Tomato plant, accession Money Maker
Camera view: tilt-top (135 deg); turntable rotation: 90 degrees
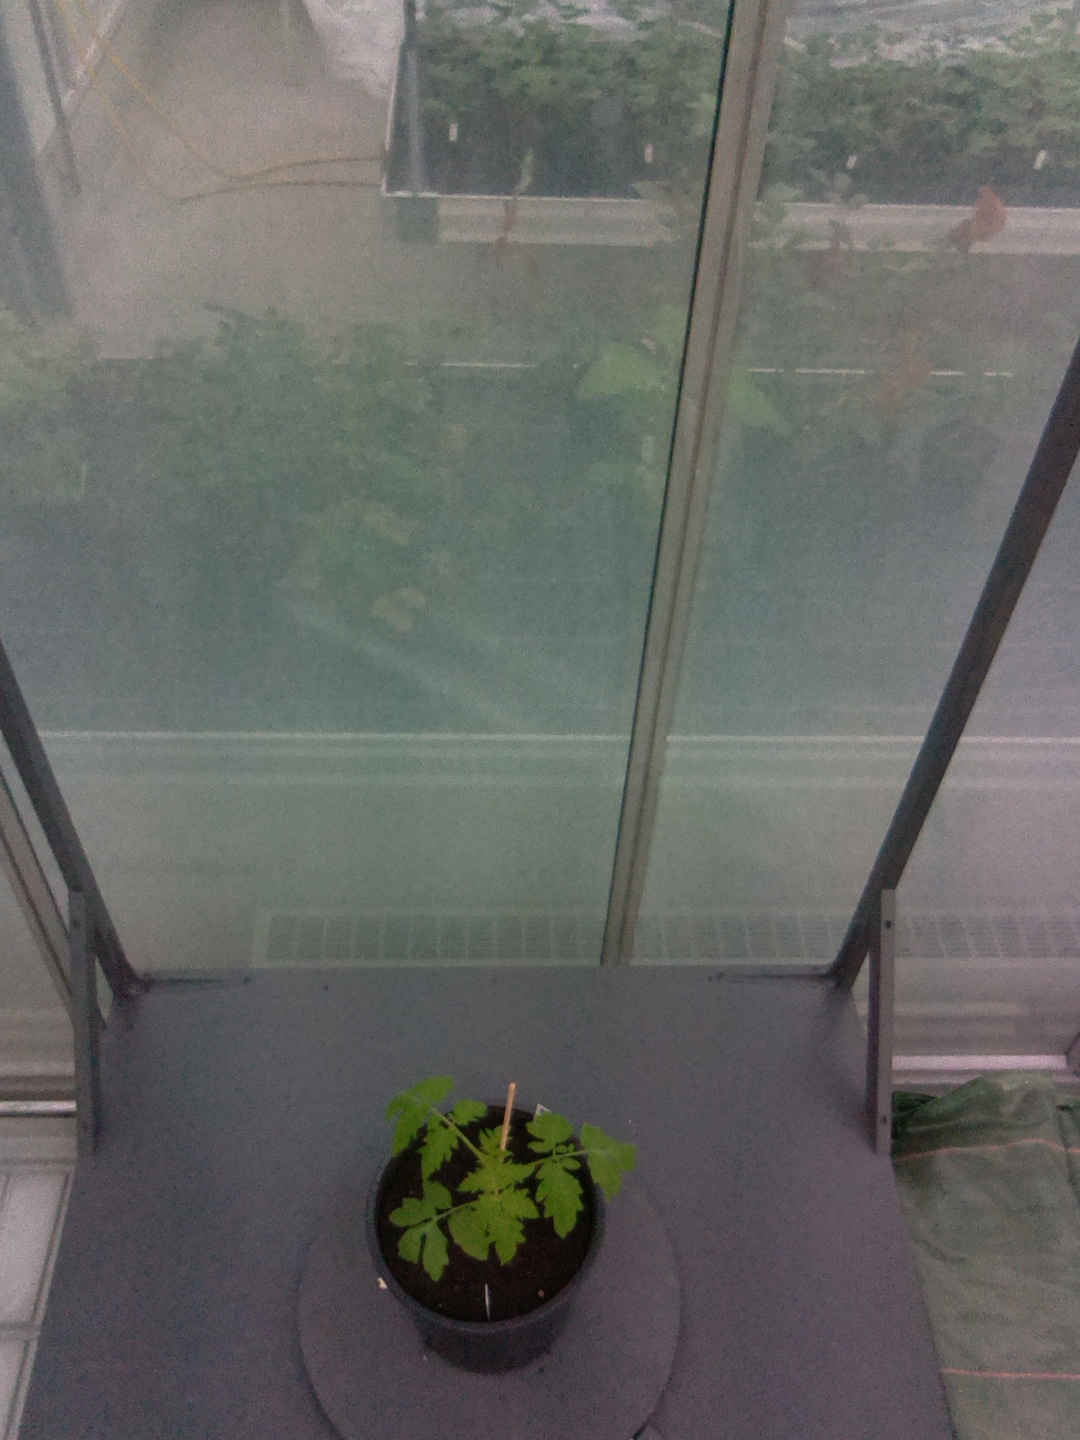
BBCH growth stage 13: 6 of true leaves visible